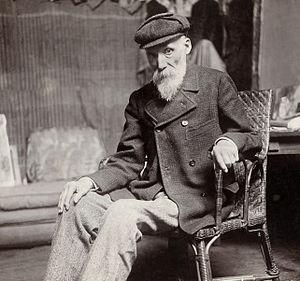
Auguste Renoir (1841–1919), peintre français.
Dornac, ou Paul Marsan, ou Pol Marsan, pseudonymes de Paul François Arnold Cardon, né à Paris le 6 janvier 1858 et mort dans la même ville le 10 janvier 1941, est un photographe français.
Pierre-Auguste Renoir dit Auguste Renoir, né à Limoges le 25 février 1841 et mort au domaine des Collettes à Cagnes-sur-Mer le 3 décembre 1919, est l'un des plus célèbres peintres français.